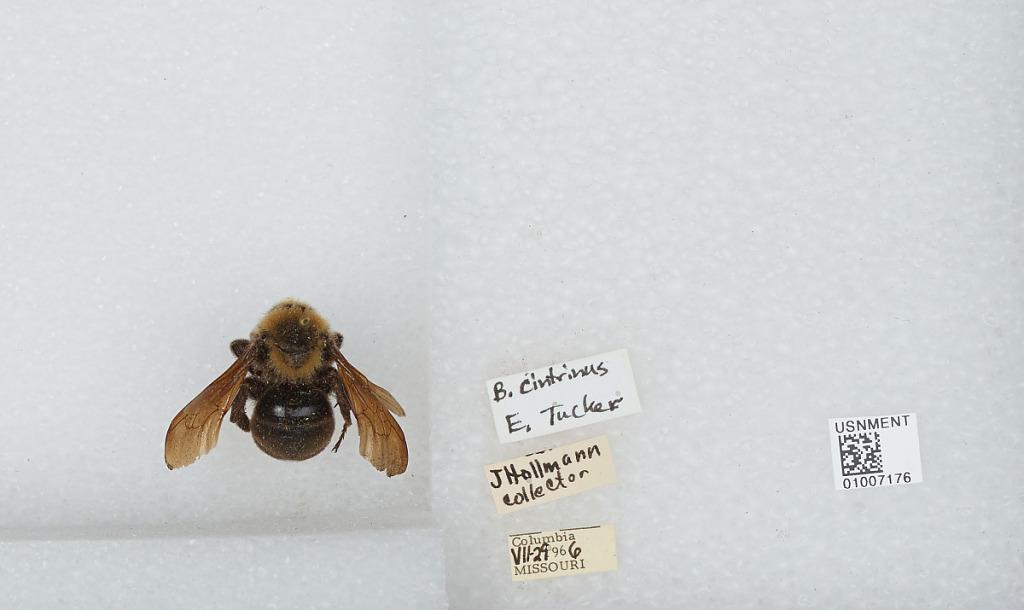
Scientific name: Bombus (Psithyrus) citrinus (Smith)
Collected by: J. Hollmann
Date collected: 1966-7-29
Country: United States
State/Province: Missouri
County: Boone
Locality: Columbia
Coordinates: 38.9514, -92.3283